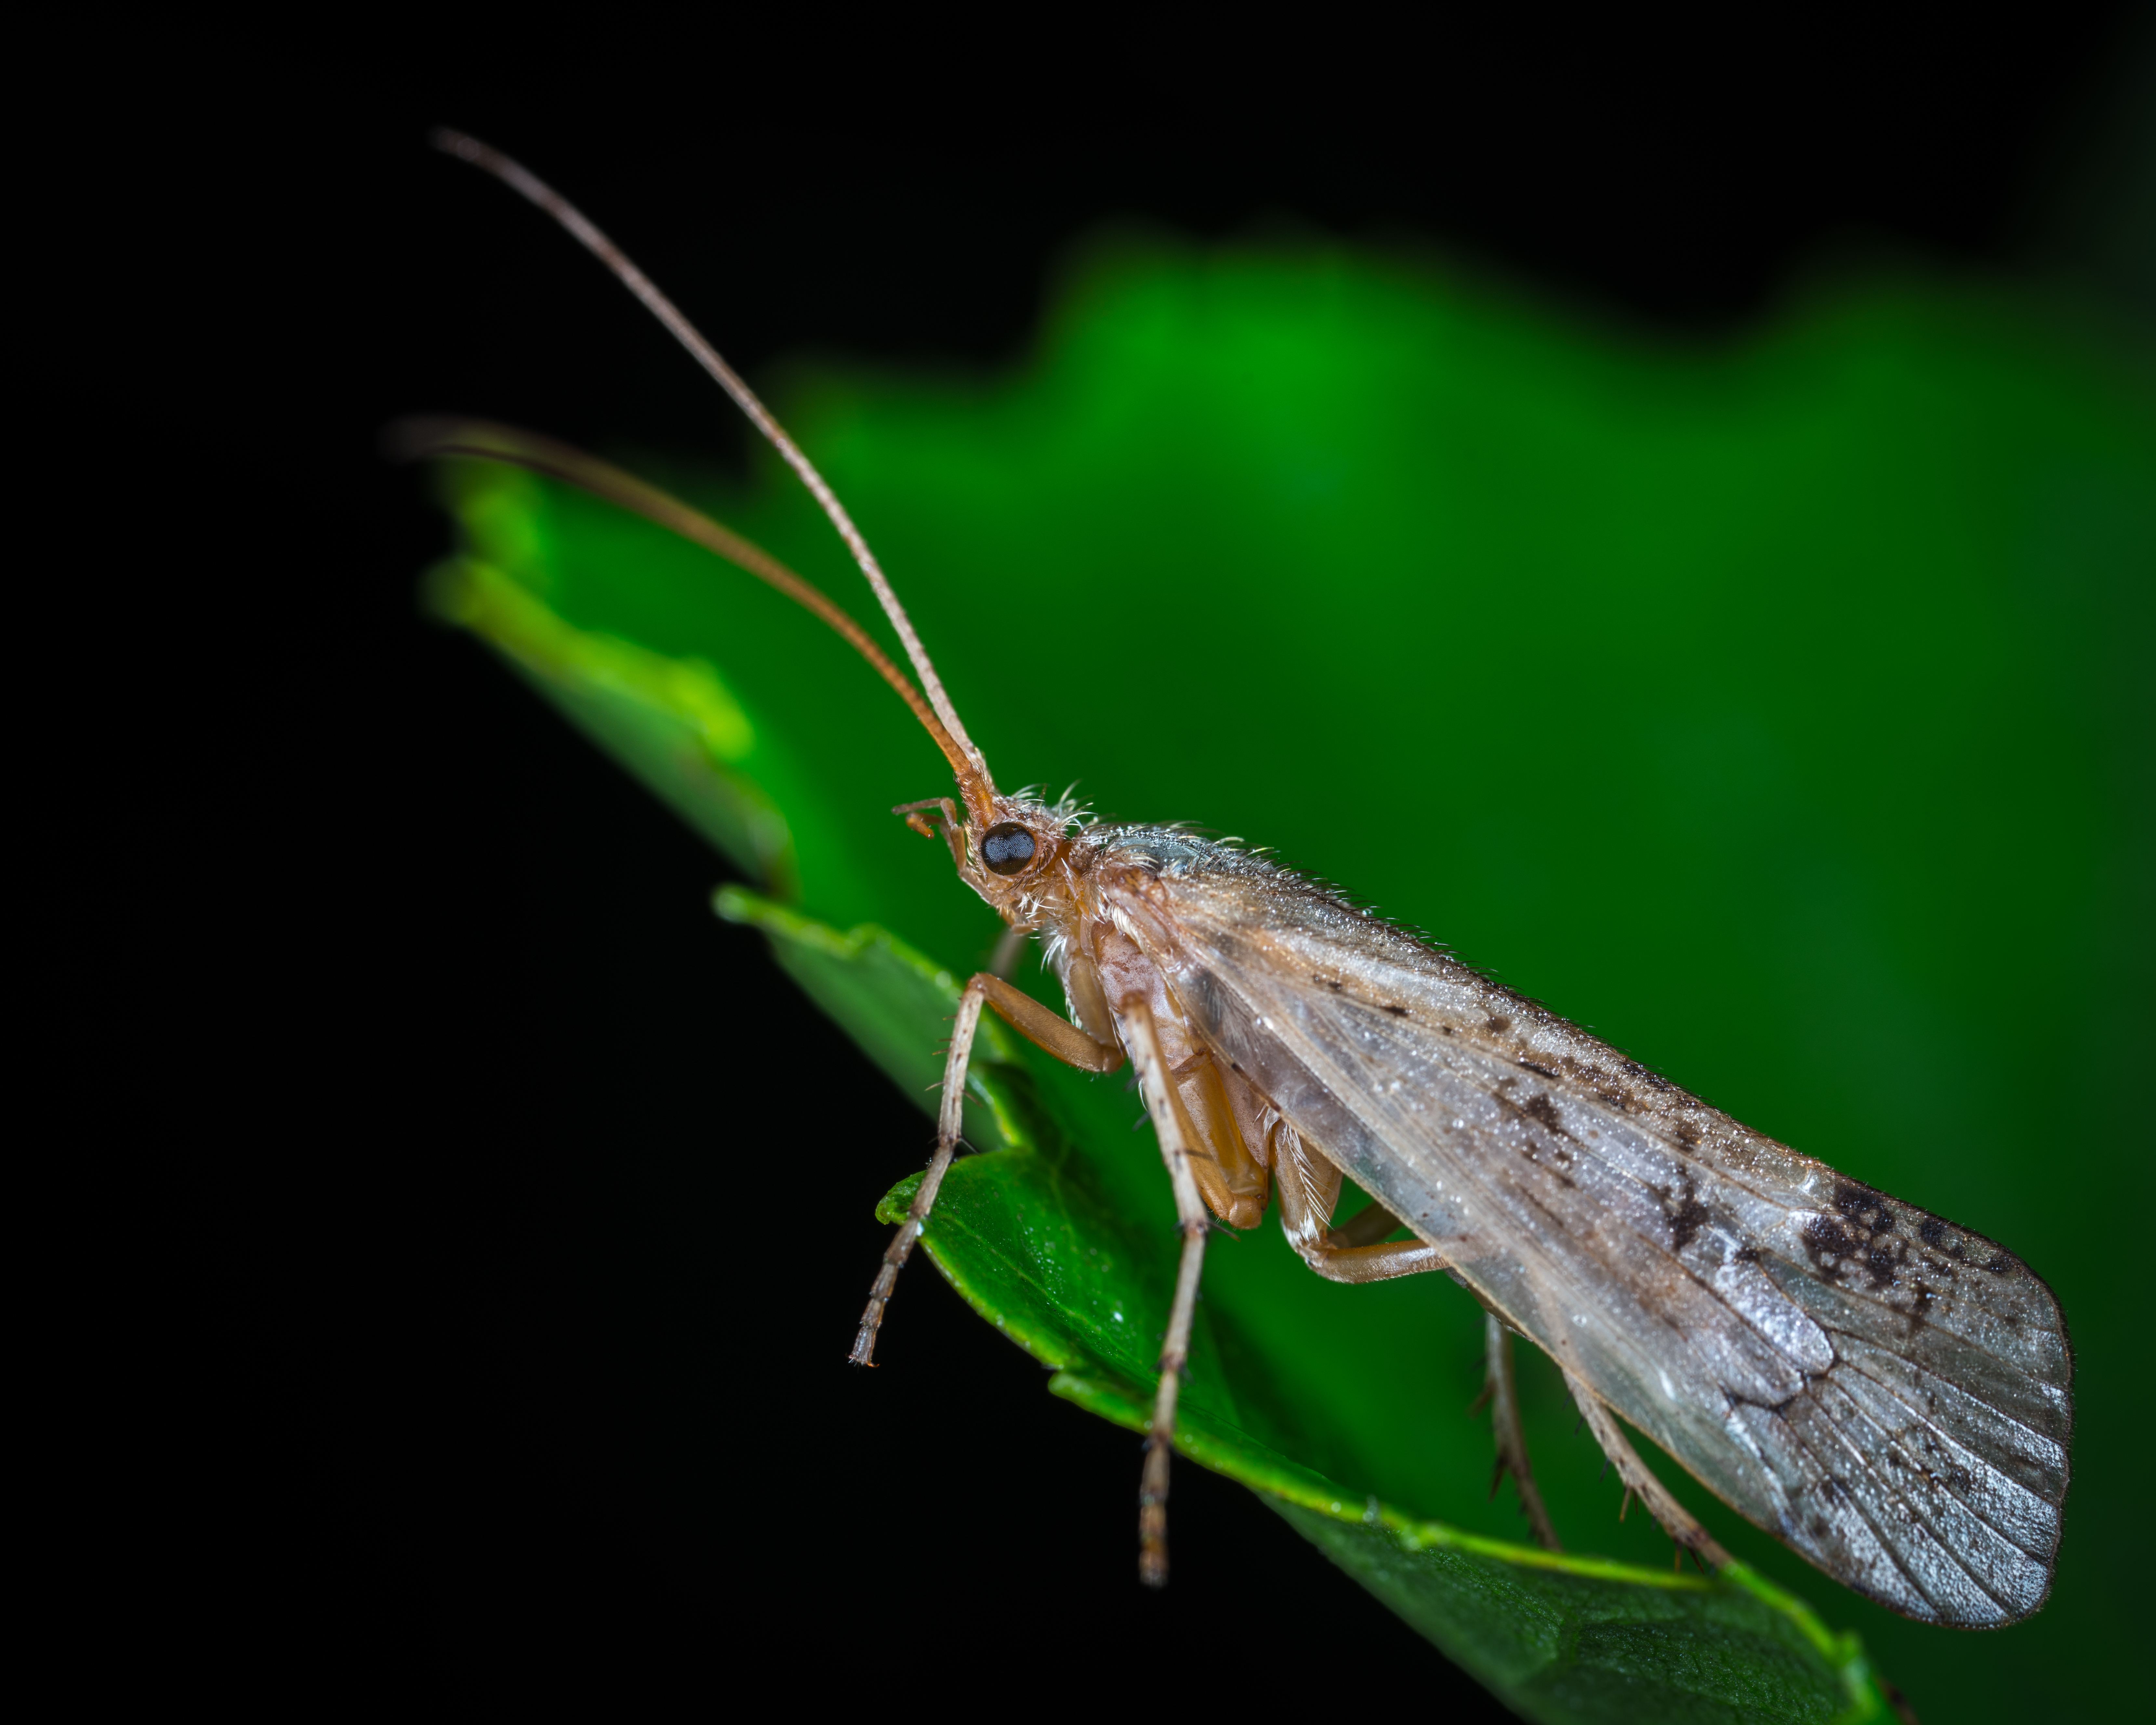
macro, insect, invertebrate, moth, macro photography, pest, moths and butterflies, net winged insects, organism, close up, arthropod, wing, fly, wildlife, membrane winged insect, pollinator